Ad orientem

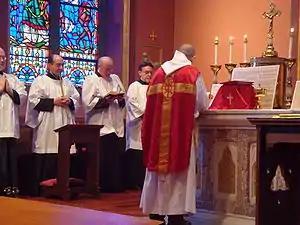
A Palm Sunday Low Mass celebrated "ad orientem" (not necessarily in the geographical sense) in 2009

The earliest churches in Rome had a façade to the east and an apse with the altar to the west; the priest celebrating Mass stood behind the altar, facing east and so towards the people. According to Louis Bouyer, not only the priest but also the congregation faced east at prayer. Michel Remery critiques Bouyer's view on the grounds of the unlikelihood that, in churches where the altar was to the west, Christians would turn their backs on the altar (and the priest) at the celebration of the Eucharist. According to Remery, the view prevails that the priest, facing east, would celebrate "ad populum" in some churches, in others not, in accordance with the churches' architecture. The official journal of the Congregation for Divine Worship and the Discipline of the Sacraments "Notitiae" also commented in its May 1993 issue on the unlikelihood that the people would turn their backs on the altar so as to face east; and it recalled the reproaches of Pope Leo I against those who on entering Saint Peter's Basilica would turn round to face the rising sun and bow their heads to it.